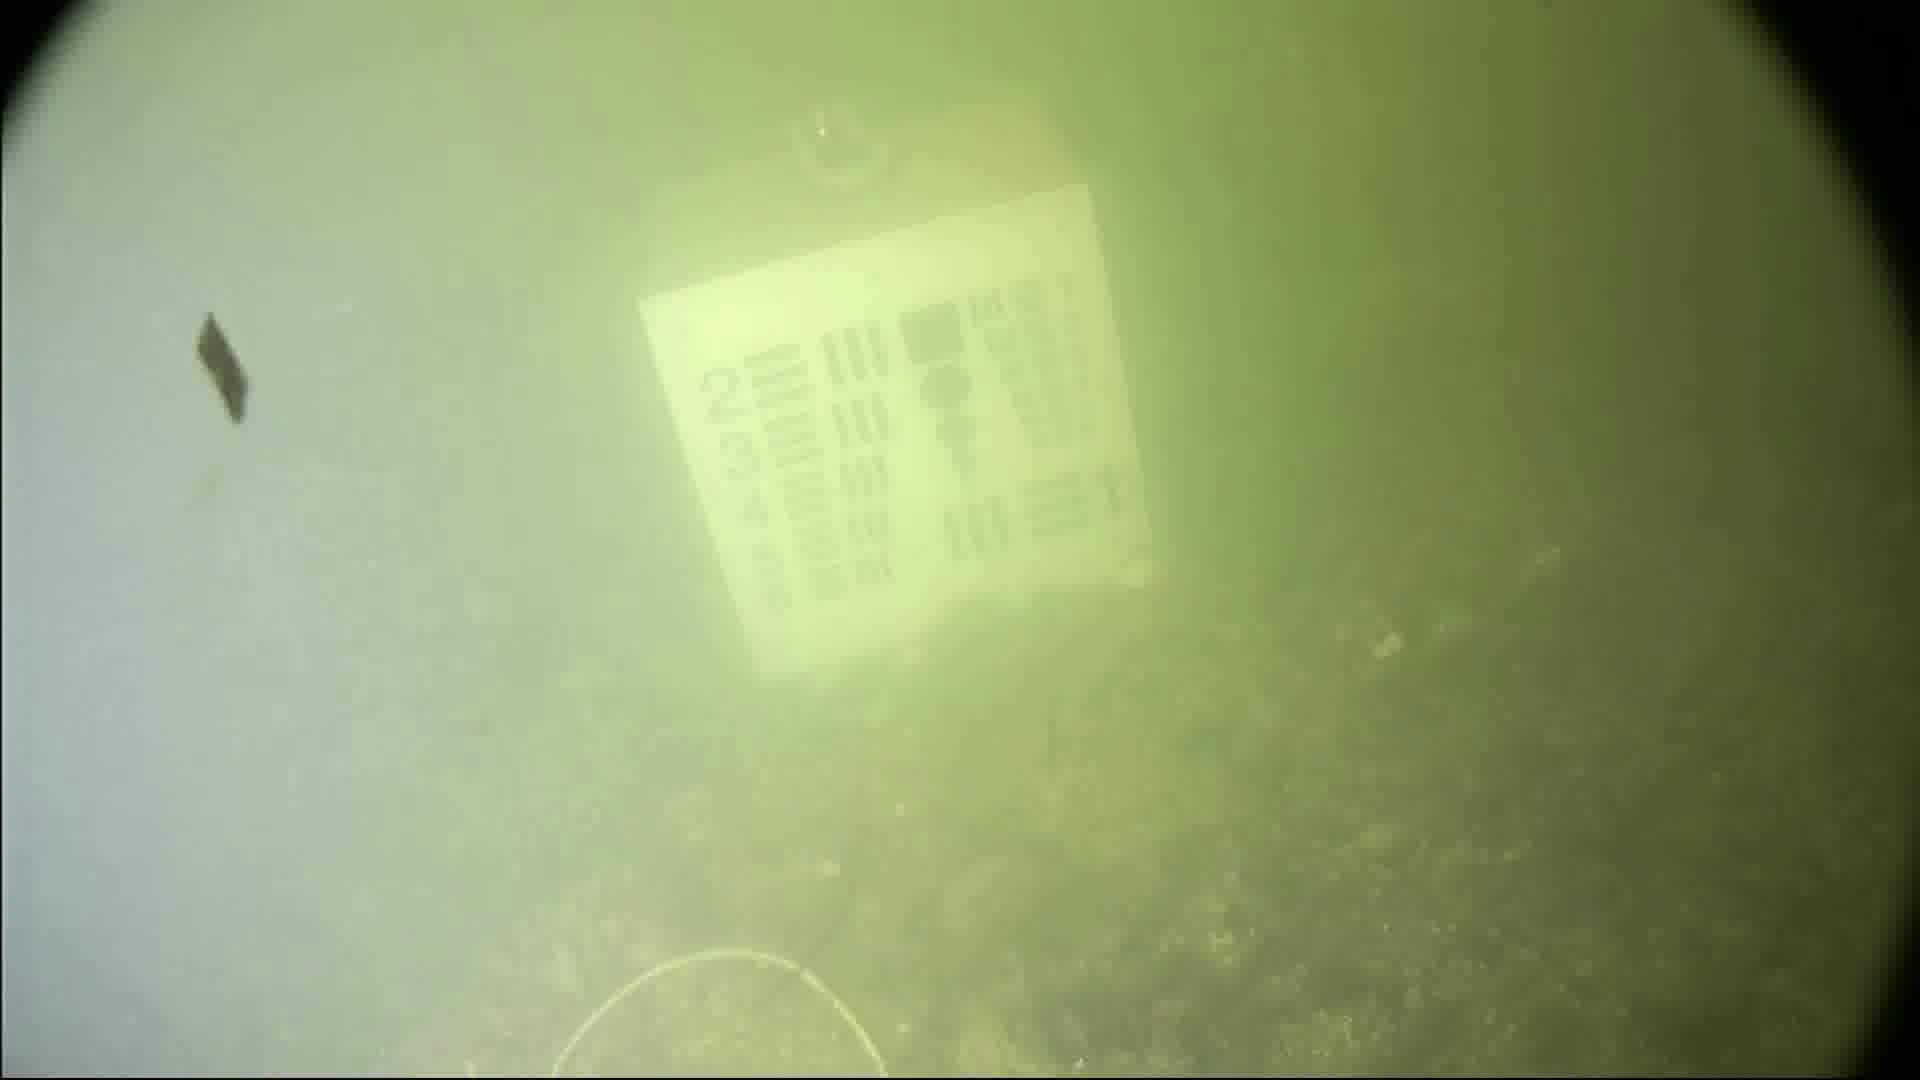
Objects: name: crab